Purges in Turkey following the 2016 Turkish coup attempt

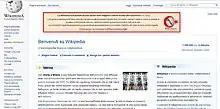
Italian Wikipedia against Turkey's censorship

According to Amnesty International, during the July 2016 purges, detainees were denied food for up to three days and water for up to two days, were denied medical treatment, were reportedly raped with police truncheons or fingers, and were subjected to other forms of torture. Amnesty said that three hundred male soldiers held in the Ankara police headquarters were beaten during their detention, with injuries including bruises, cuts and broken bones. Forty soldiers were unable to walk because of their injuries, and two were unable to stand. Amnesty also said that detainees' shirts were covered in blood during their interrogations by prosecutors and that detainees during the purges were mostly prevented from contacting their families and lawyers.